Youth Art Month

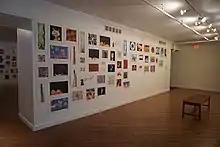
Youth Art Month exhibit at the Arlington Museum of Art in Arlington, Texas

Governors and mayors throughout the United States issue proclamations declaring March as Youth Art Month, and many United States Senators, Member of Congress, and state legislators take the opportunity to make public statements in favor of art education.